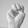
ASL letter: M